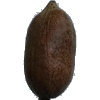
Label: Nut Pecan 1